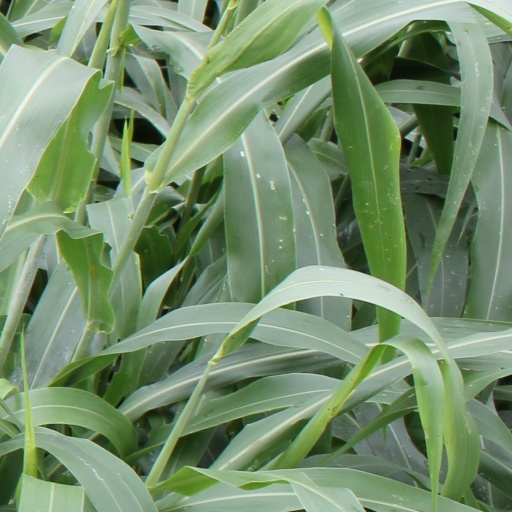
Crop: sorghum